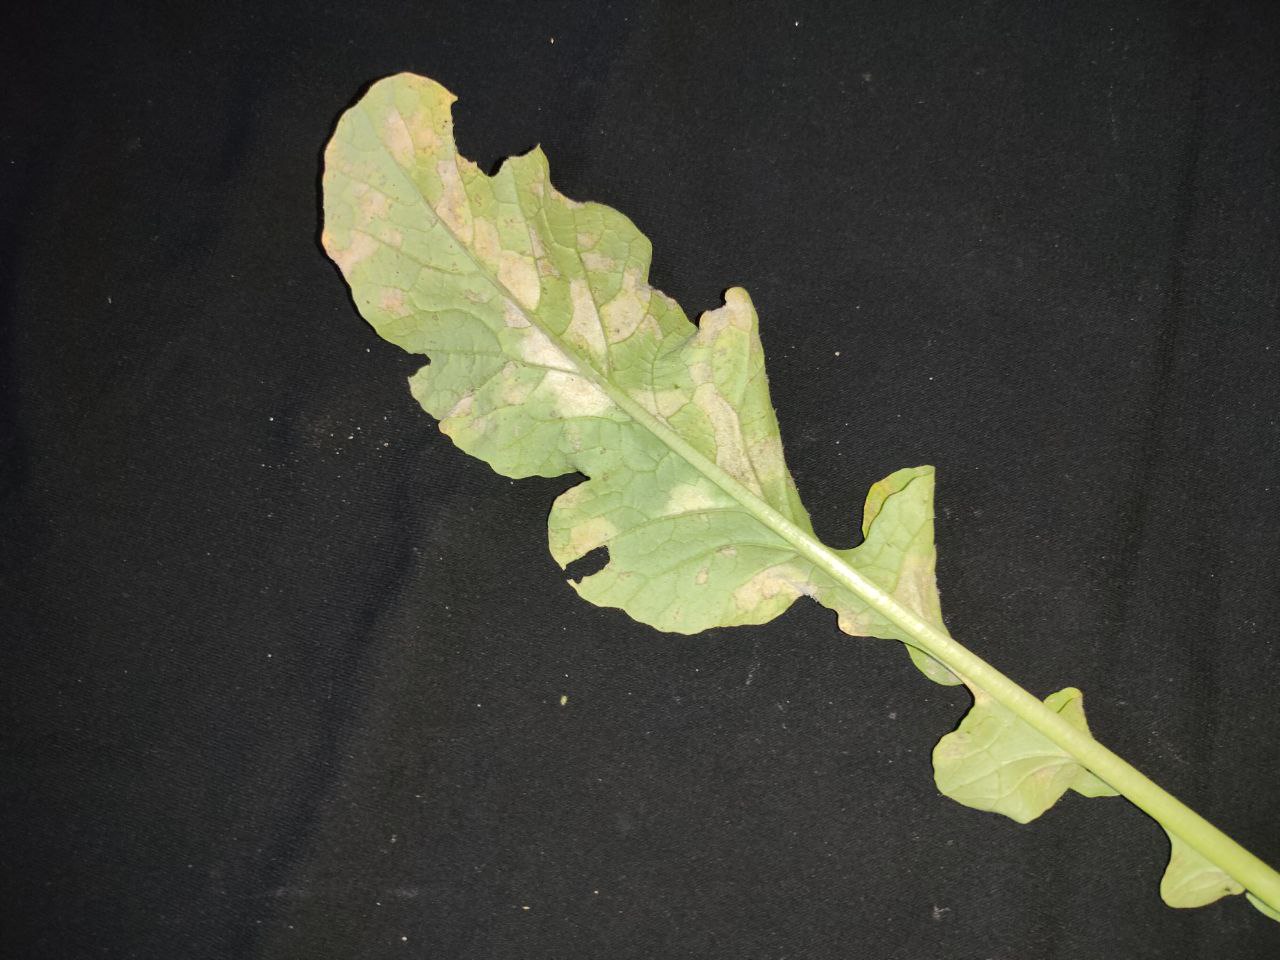
Label: Mosaic virus